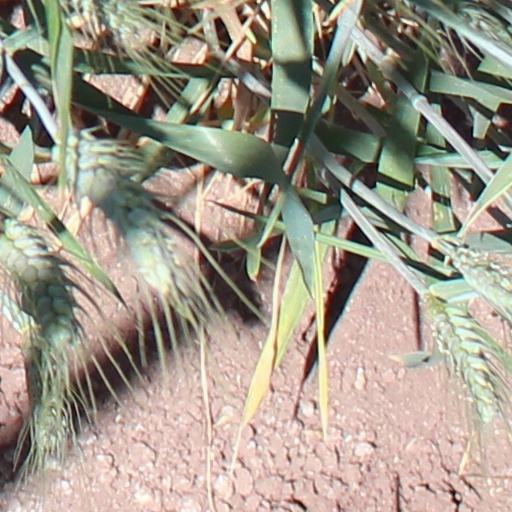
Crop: wheat